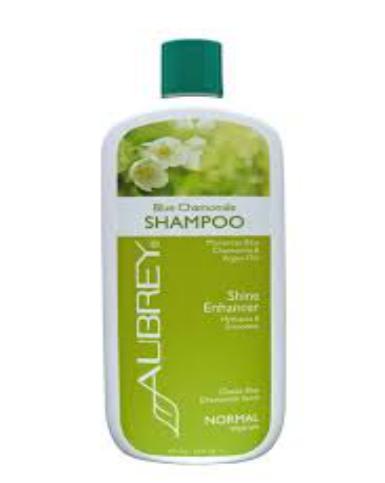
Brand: Aubrey Organics
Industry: Necessities